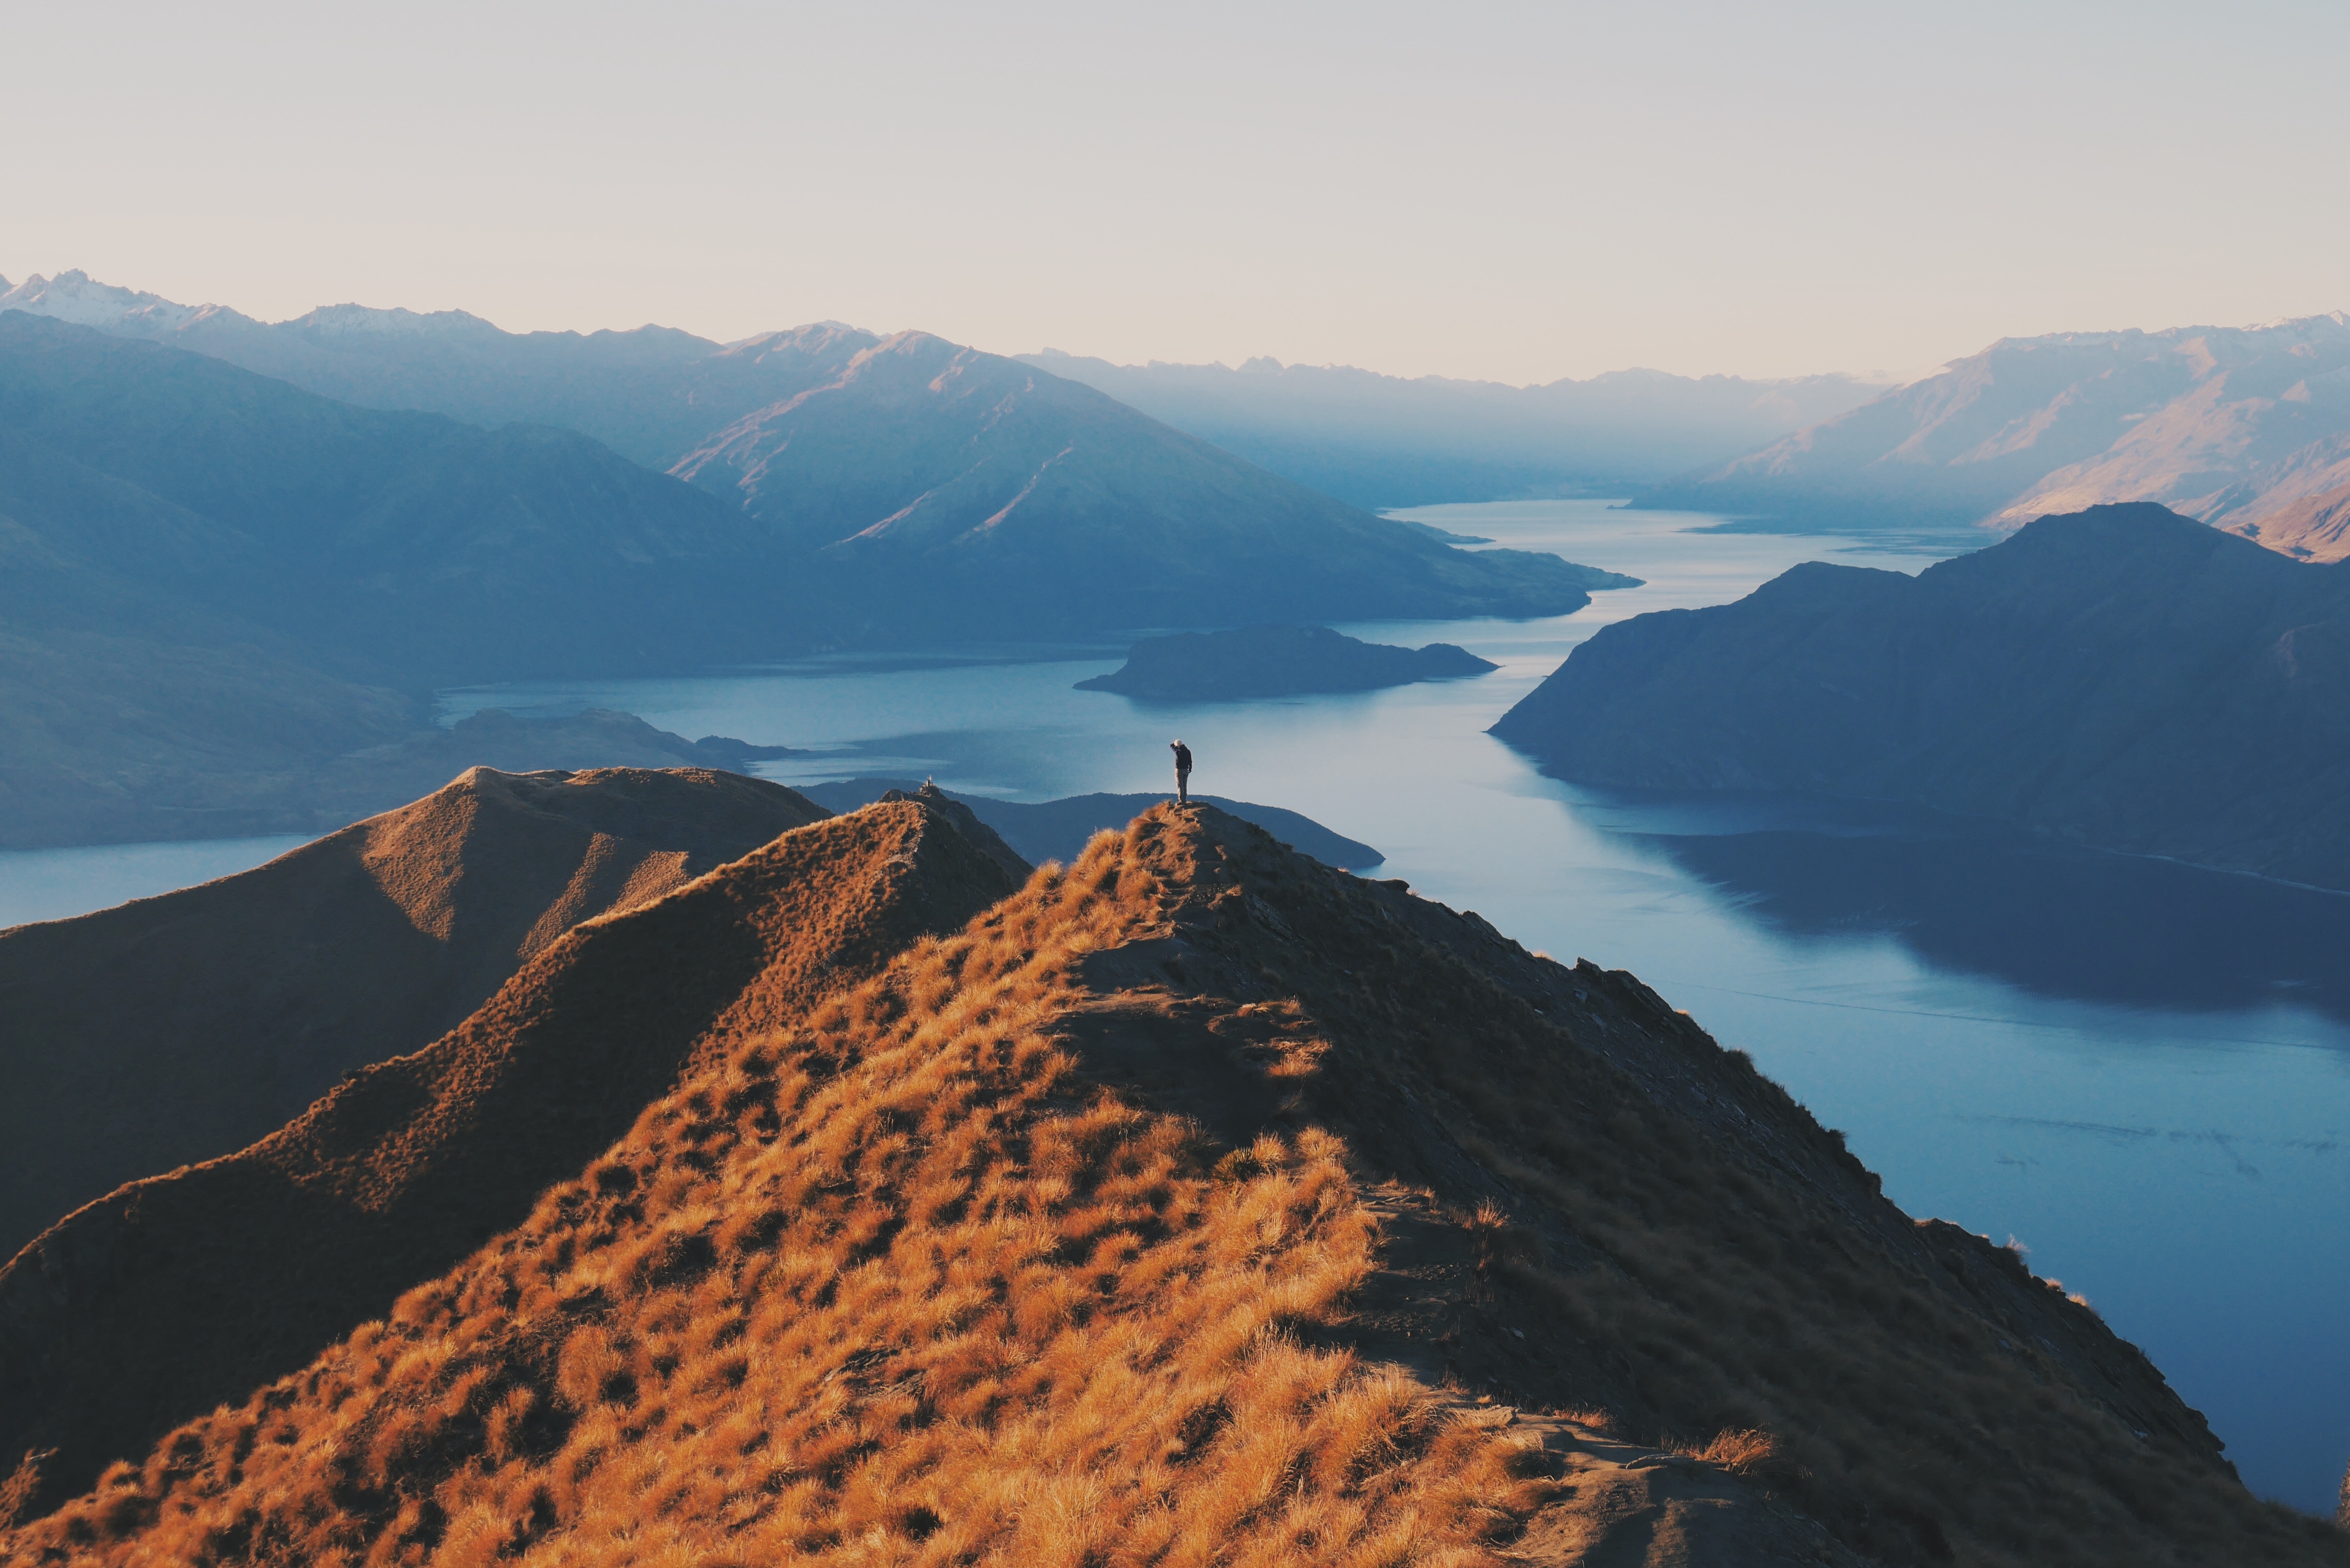
landscape, horizon, wilderness, mountain, sky, morning, hill, lake, mountain range, cliff, fjord, reservoir, highland, terrain, national park, ridge, summit, escarpment, fell, loch, crater lake, aerial photography, lake district, hill station, mountainous landforms, glacial landform, mount scenery